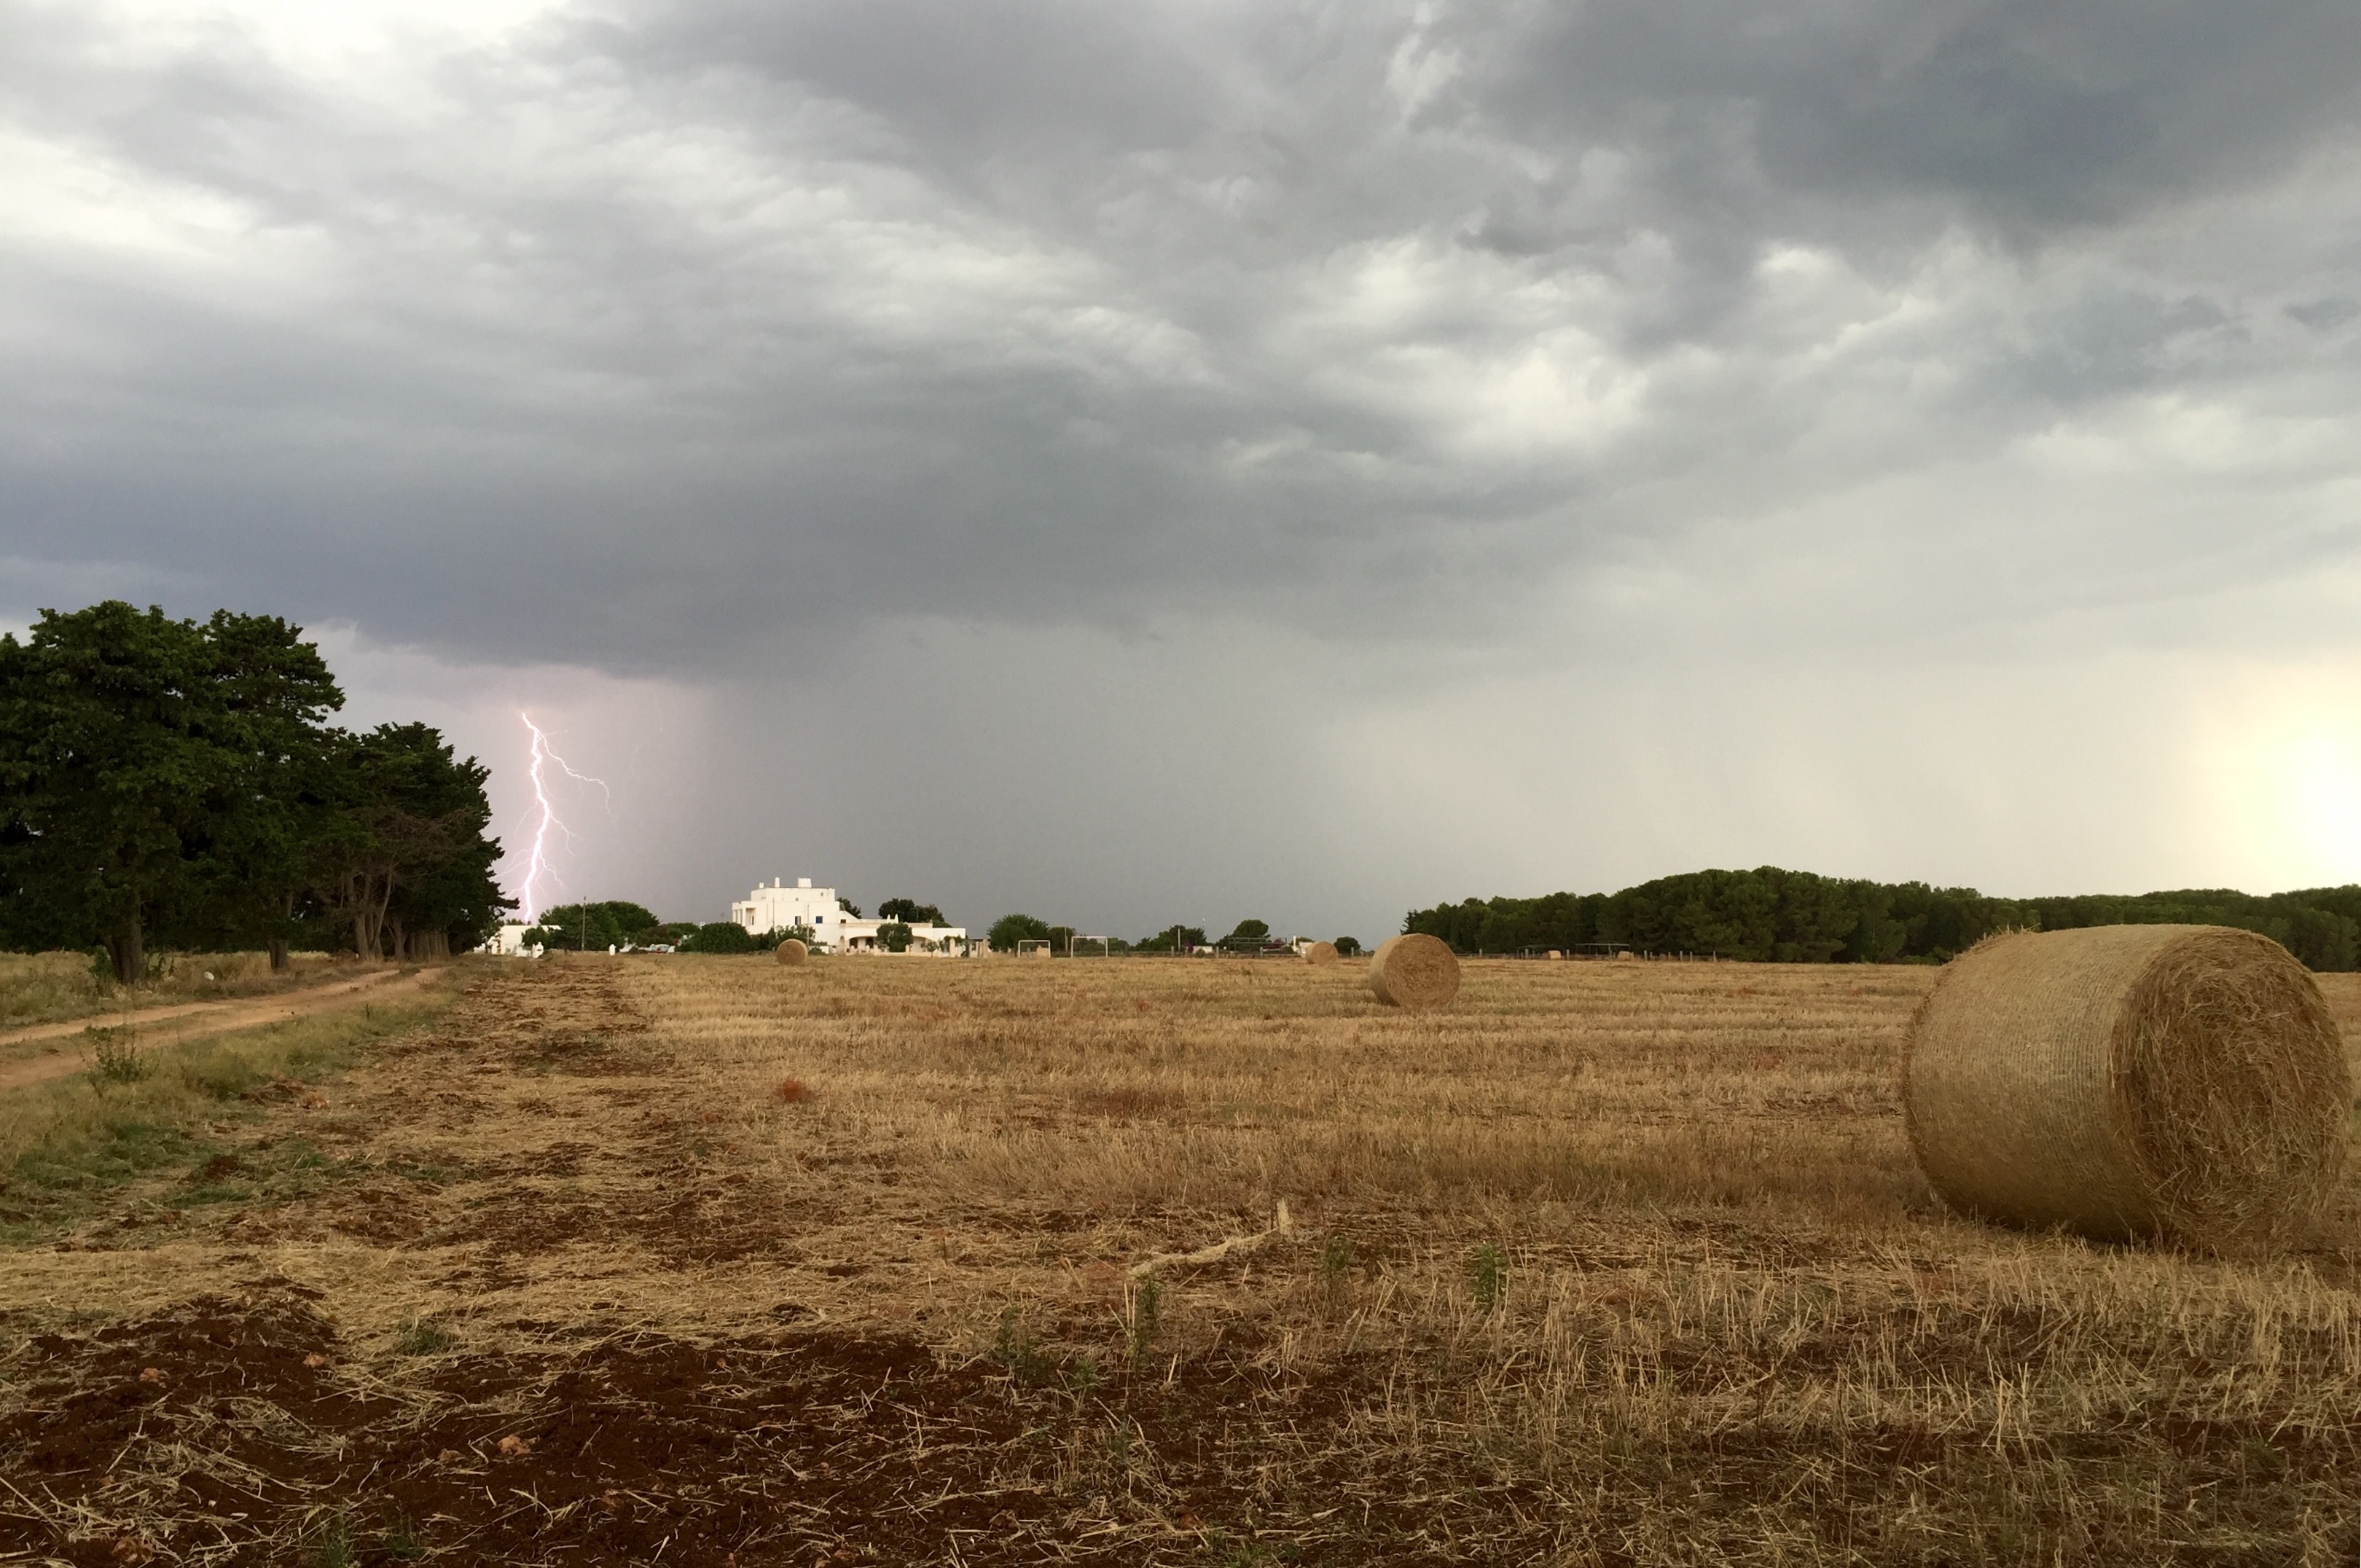
landscape, grass, cloud, field, prairie, wind, weather, storm, soil, agriculture, plain, rural area, grass family